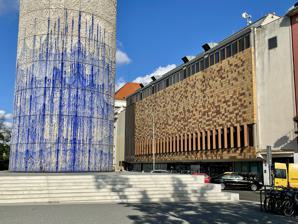
Building: Královka Arena
Country: Czechia
Year built: 1965
Královka sports hall Sportovní hala Královka Královka Arena Královka Arena in 2023 Location Letná , Prague 7 , Czech Republic Coordinates 50°6′4.84″N 14°24′58.77″E / 50.1013444°N 14.4163250°E / 50.1013444; 14.4163250 Public transit Sparta ( tram ) Owner City of Prague Operator Sportovní areál Praha Capacity 2500 (maximum), 1300 normal Scoreboard Yes Construction Built 1965 Renovated 1990, 2004, 2014 Architect Cyril Mandel (1965) Tenants Women's USK Praha basketball team Královka Arena or Královka sports Hall ( Czech : Sportovní hala Královka ) is multipurpose hall located in Prague 7 district Letná , near to the Generali Arena . Sports and cultural events are held there. It has capacity for maximum 2500 people, 1300 without additional tribune. It can host sports as basketball , badminton or floorball . In this complex, training ground with capacity of 200 people is included. Since 2014, it is home to women basketball team USK Praha and VŠ Praha . Basketball Nymburk also plays its major international matches in this arena. History This arena in Pod Královskou oborou street was built in 1965, by the Czech architect Cyril Mandel . The first reconstruction started in 1985 and ended five years later. Next reconstruction took place in 2004. In 2010, Prague bought this arena for 116 million Czech crowns . Since 2011, the hall is rented by company Sportovní areál Praha. Between 2011 and 2014, another reconstruction took place, at a cost of 240 million Czech crowns. Events 2015 EuroLeague Women final 2023 EuroLeague Women final EuroBasket Women 2017 (one of the three locations, others were O2 Arena Prague and Zimní stadion Hradec Králové , Group Phase and Qualification for quarter-finals were held here) External links Sports portal Official website (in Czech) v t e EuroBasket Women 2017 Stages First round Group A Group B Group C Group D Play-off round Final General Squads Qualification Venues O2 Arena ( Prague ) Královka Arena ( Prague ) ČPP Arena ( Hradec Králové ) Teams Belarus Belgium Czech Republic France Greece Hungary Italy Latvia Montenegro Russia Serbia Slovakia Slovenia Spain Turkey Ukraine